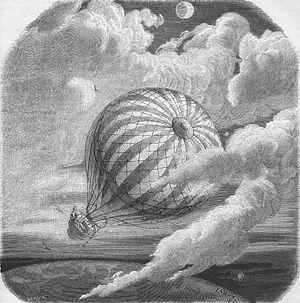
Jules Verne: ""Edgard Poë et ses oeuvres"" (1862), dessins par Frederic Lix ou Yan' Dargent. This file was uploaded with Commonist. Orginal text: Français
Aventure sans pareille d'un certain Hans Pfaall est une nouvelle d'Edgar Allan Poe, parue en juin 1835, dans l'édition du magazine mensuel Southern Literary Messenger, conçue comme un canular journalistique par Poe. Elle fut traduite en français par Charles Baudelaire.